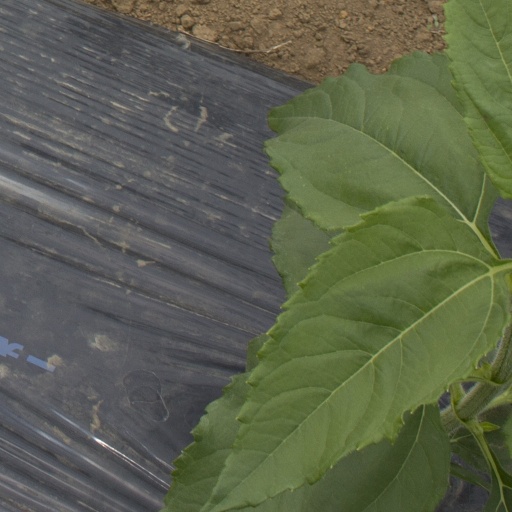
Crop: Jerusalem artichoke